Dries Mertens

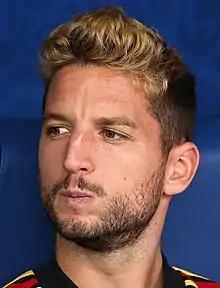
Mertens with Belgium at the 2018 FIFA World Cup

Dries "Ciro" Mertens (born 6 May 1987) is a Belgian former professional footballer who played as a forward or winger.